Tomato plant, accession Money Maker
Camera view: bottom (45 deg); turntable rotation: 240 degrees
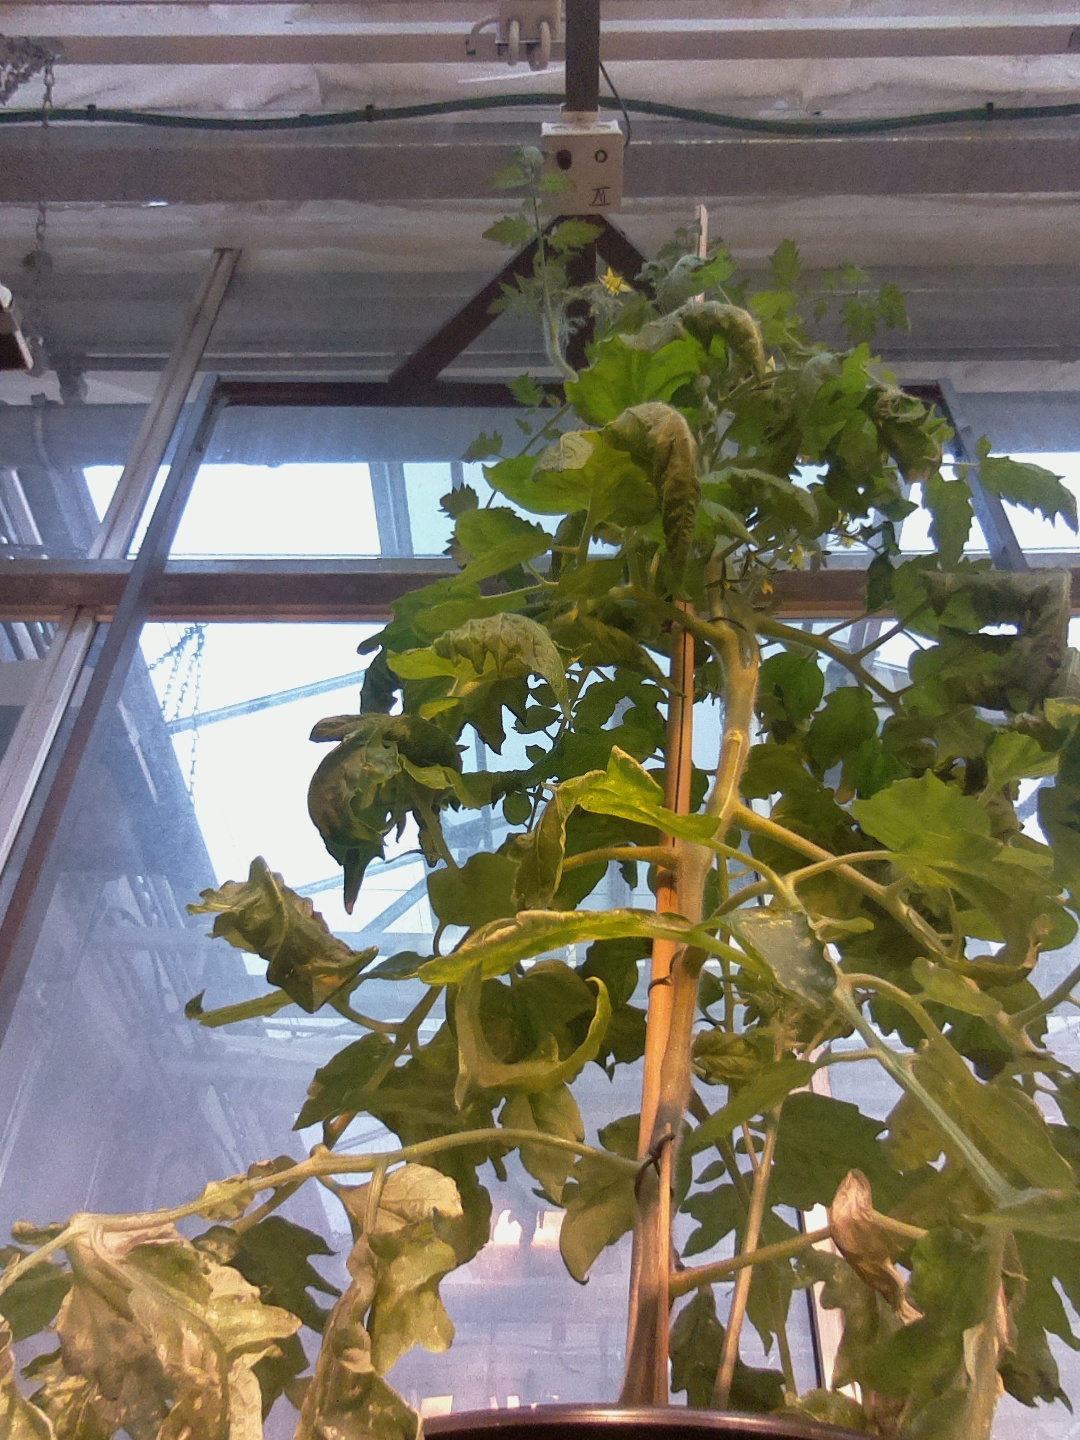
BBCH growth stage 67: Full flowering, 70%-80% of flowers open, more petals falling